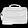
Label: Bag